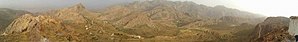
Antiatlas / Mennesker / Panorama
:Image:Tltmsn.jpg